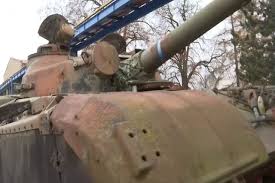
Label: T-72